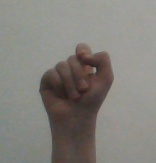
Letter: fa